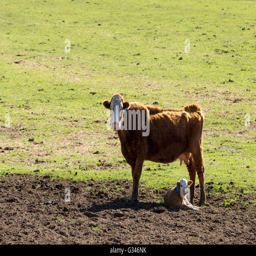
cow and calf on a ranch